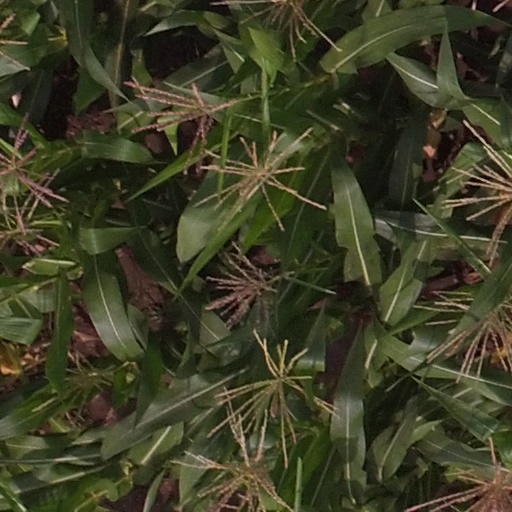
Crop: maize; corn